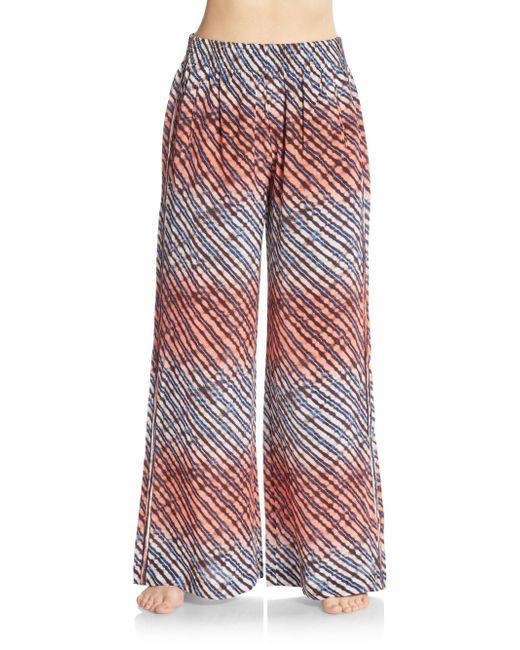
Gestreifte bedruckte Hose, weite und lockere Beine, Baumwollstoff, breite Taille, ideal für den Strand, die Landschaft, das Haus, den Sommer